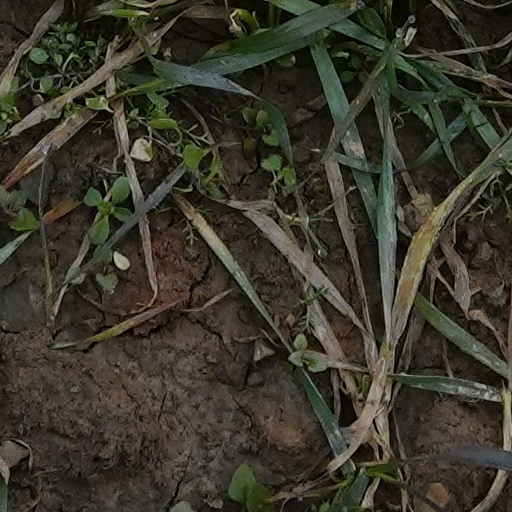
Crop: wheat